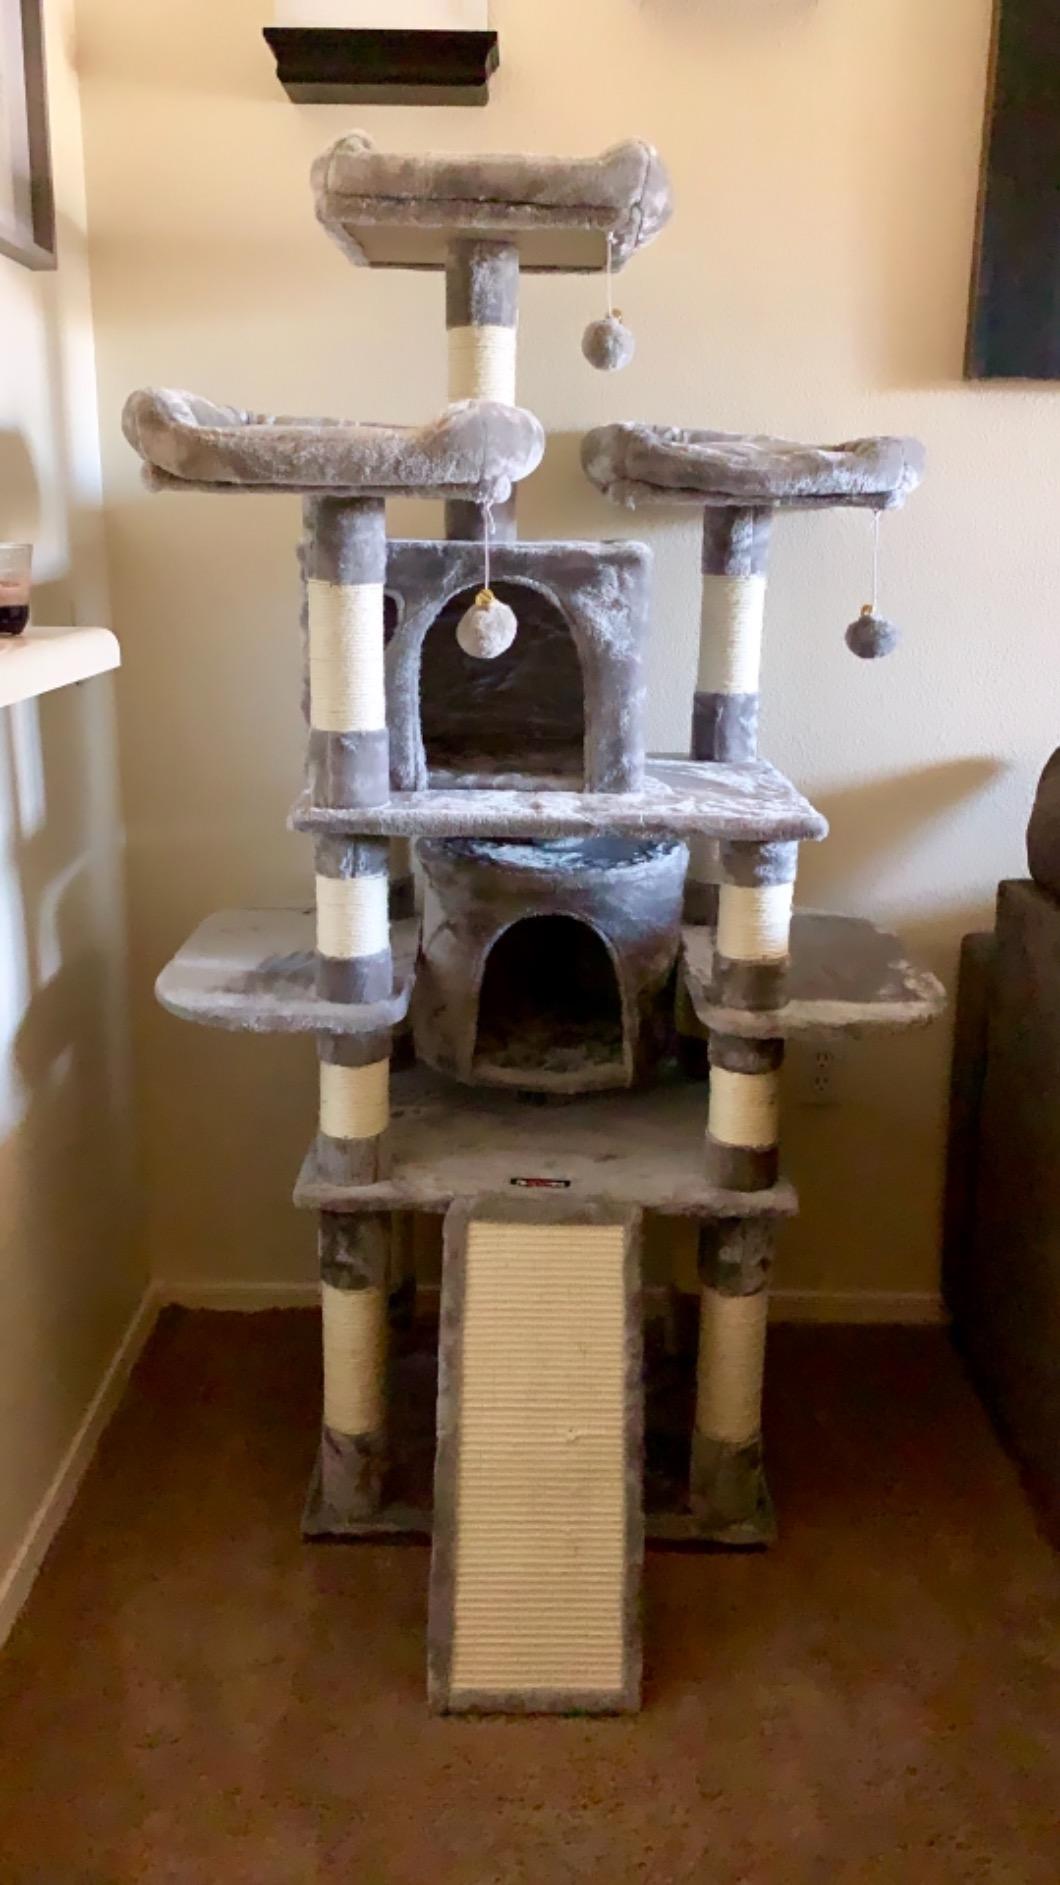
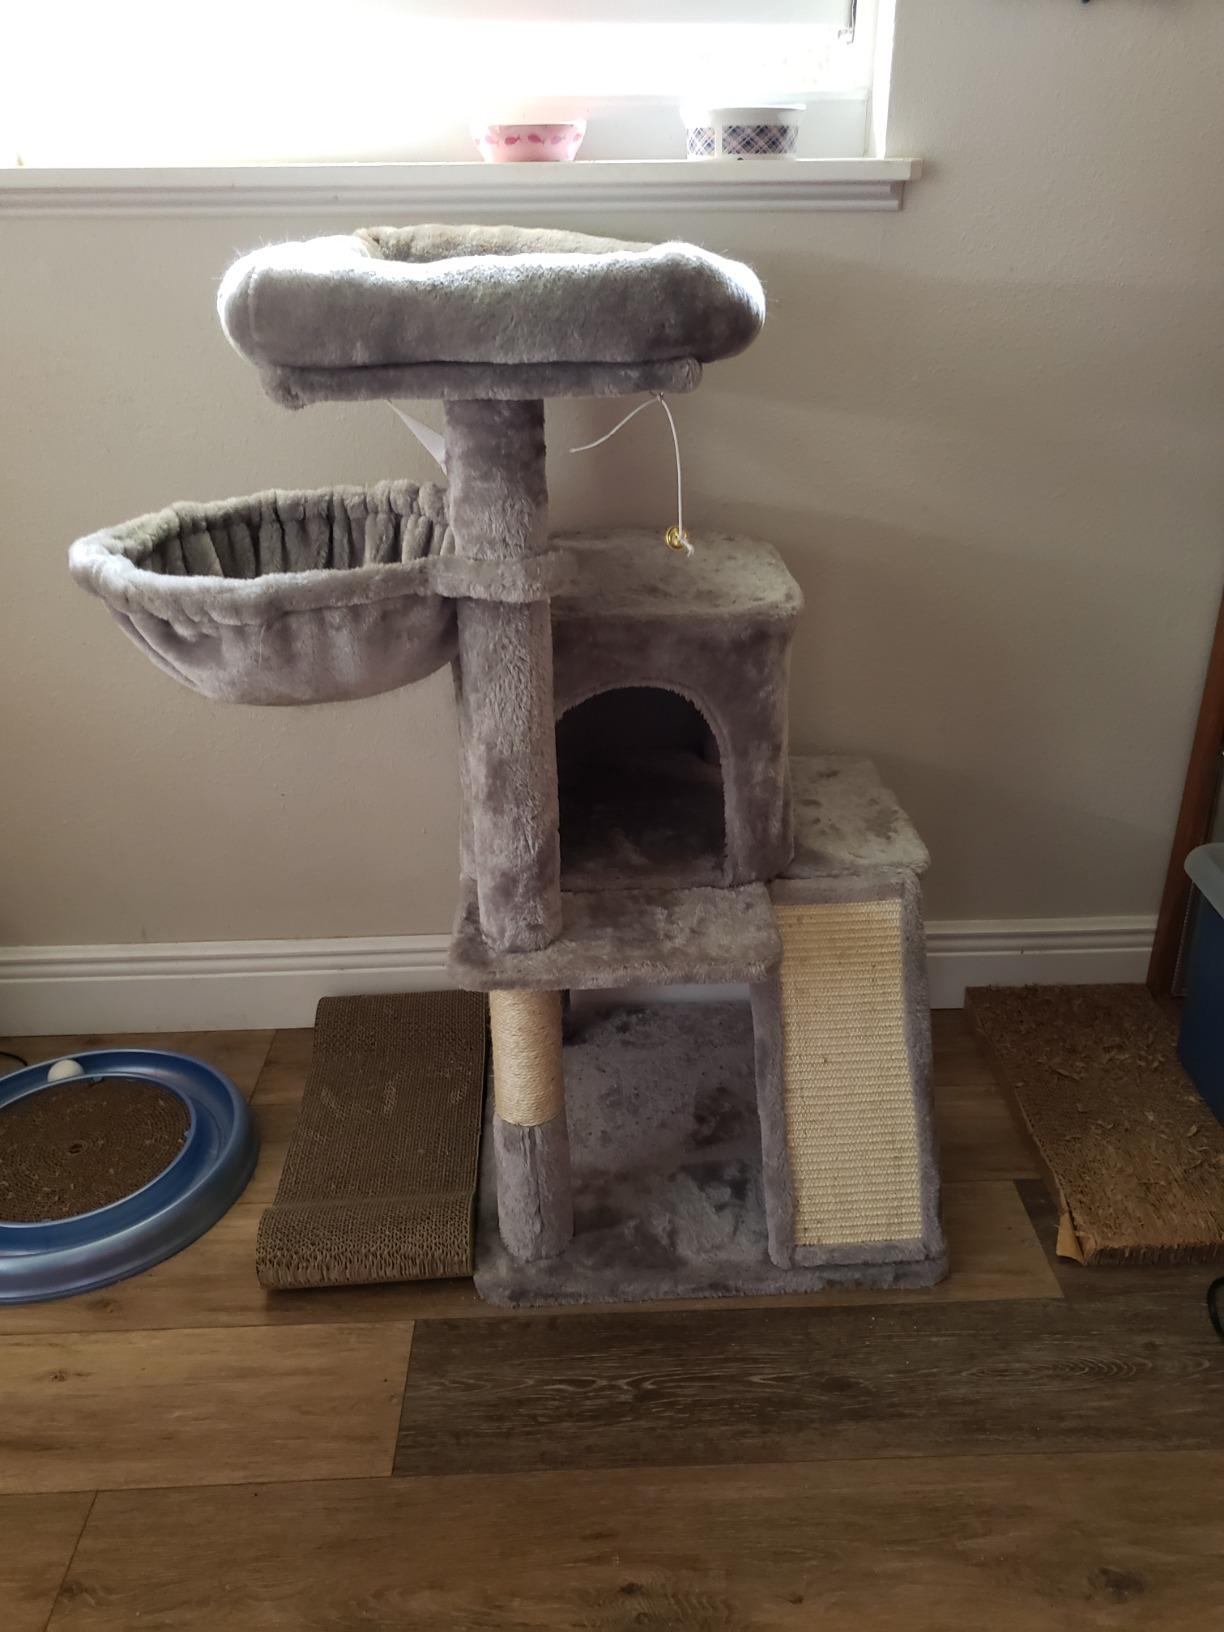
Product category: items_cat tree
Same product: no